1203

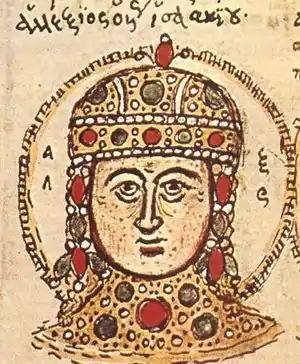
Portrait of Alexios IV (c. 1182–1204)

Year 1203 (MCCIII) was a common year starting on Wednesday of the Julian calendar. It was also the first year to have all digits different from each other since 1098.